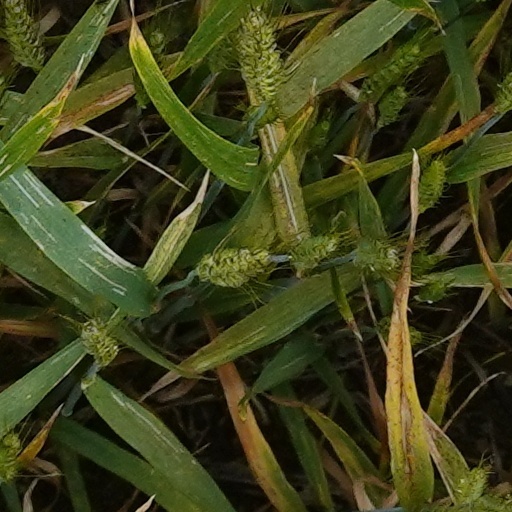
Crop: wheat